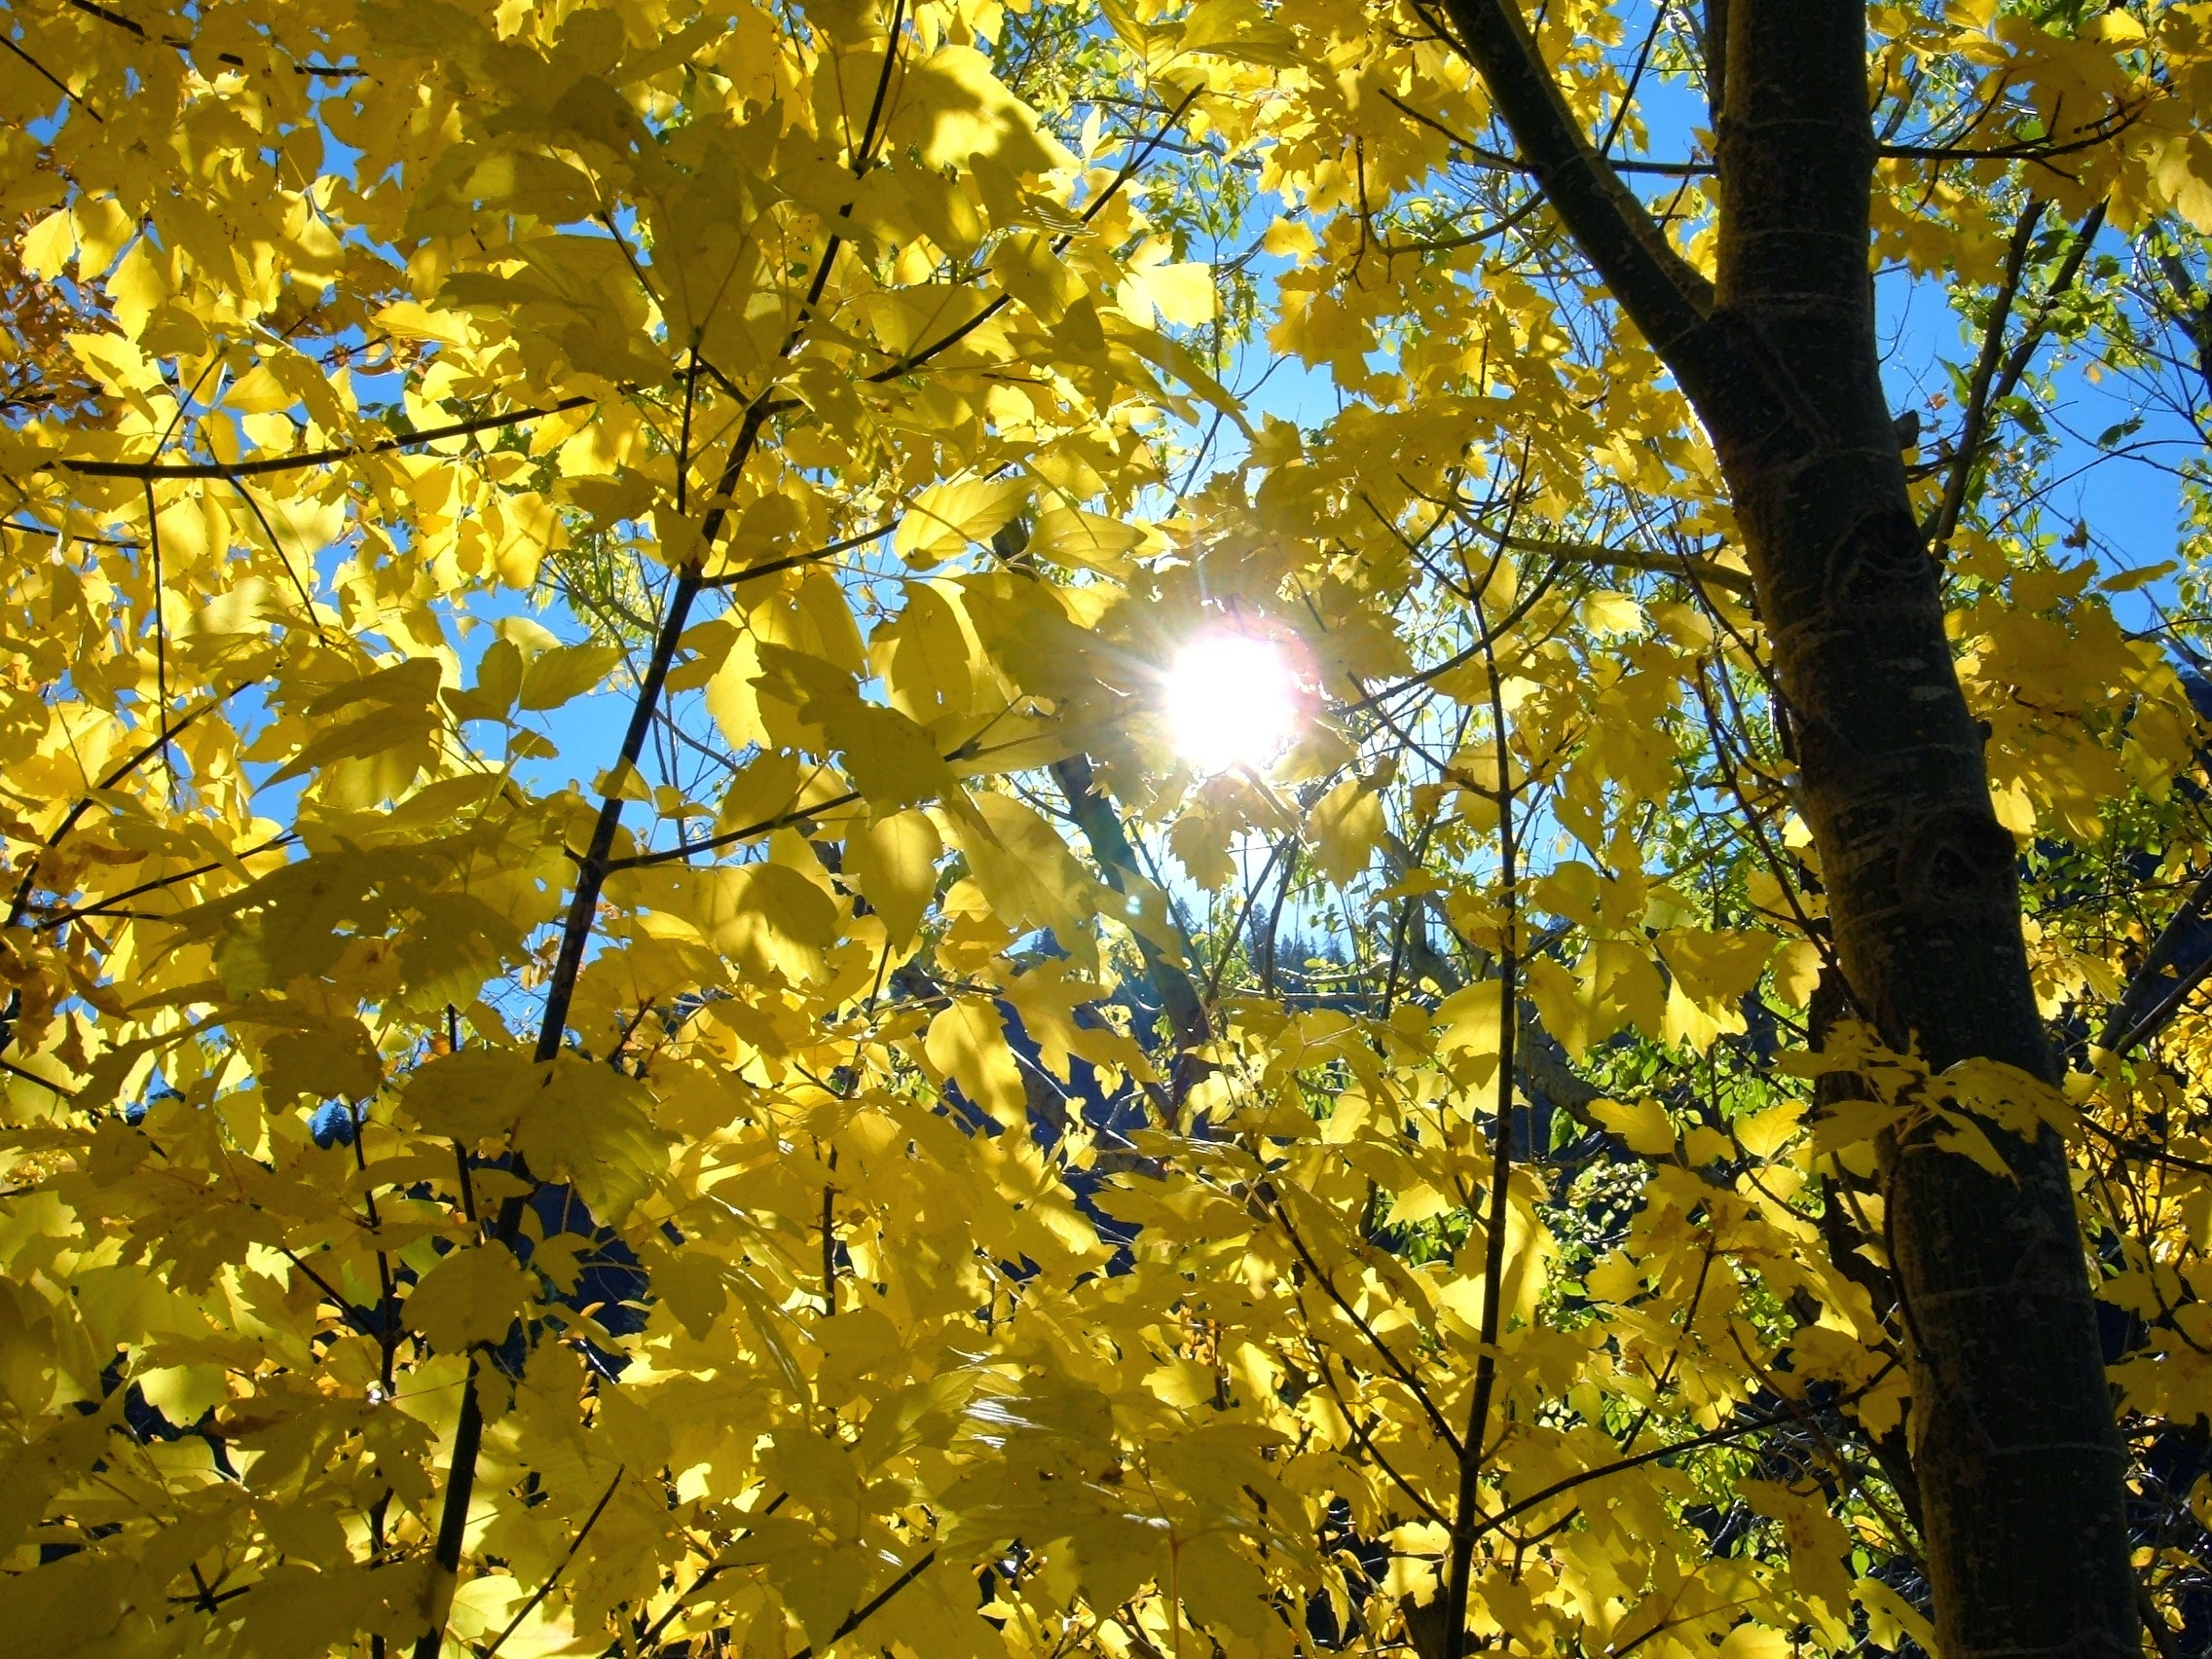
tree, nature, forest, outdoor, wilderness, branch, mountain, plant, sunlight, leaf, fall, flower, river, foliage, scenic, autumn, scenery, usa, rocky, yellow, season, leaves, colorado, deciduous, aspen, flowering plant, maidenhair tree, woody plant, land plant